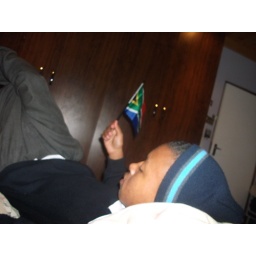
&amp;quot; Its wild world cup fever&amp;quot; in my house